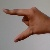
The image shows a hand gesture representing the letter 'Z' in Indian Sign Language.